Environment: real
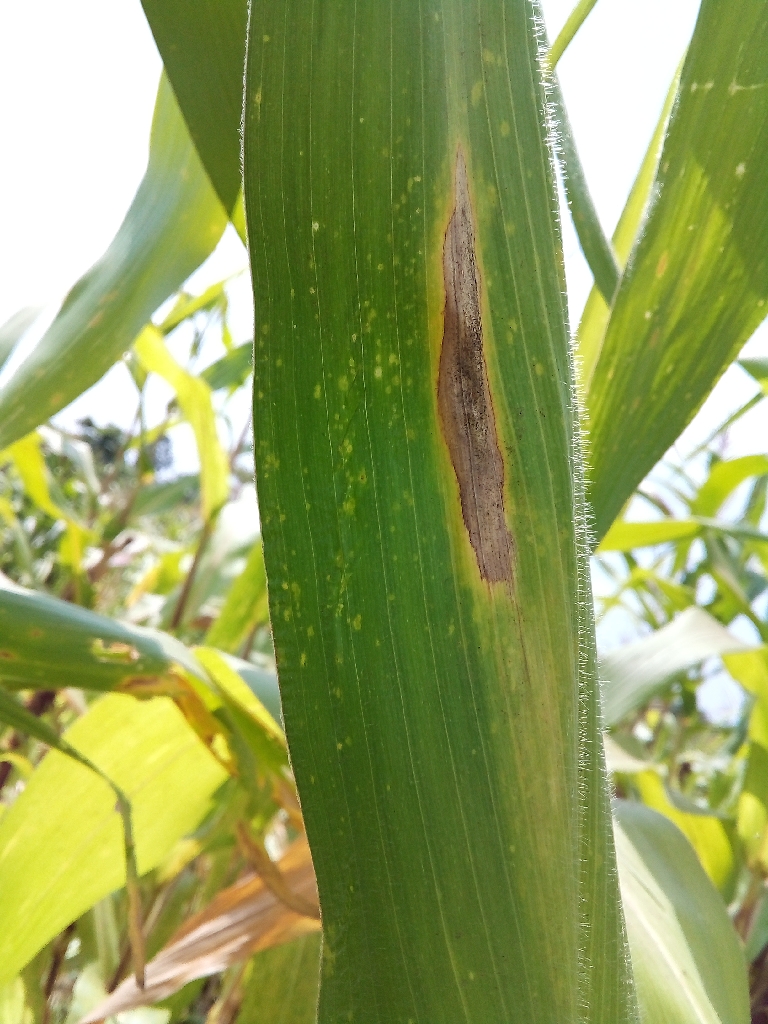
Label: northern_corn_leaf_blight